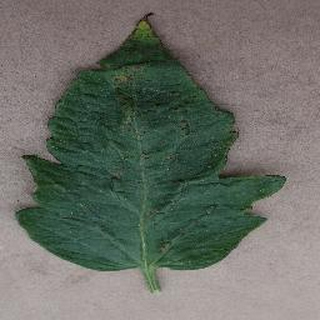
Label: tomato_bacterial_spot